Pet rental

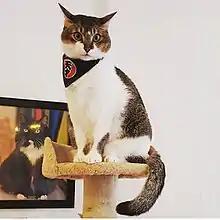
Adult cat perching in Singapore Cat Cafe

The first known cat café was located in Taipei, Taiwan, named Cat Flower Garden, in 1998; it became a place for stressed out humans drink coffee and pet cats, and the idea spread to Japan because most renters were not allowed to own pets.